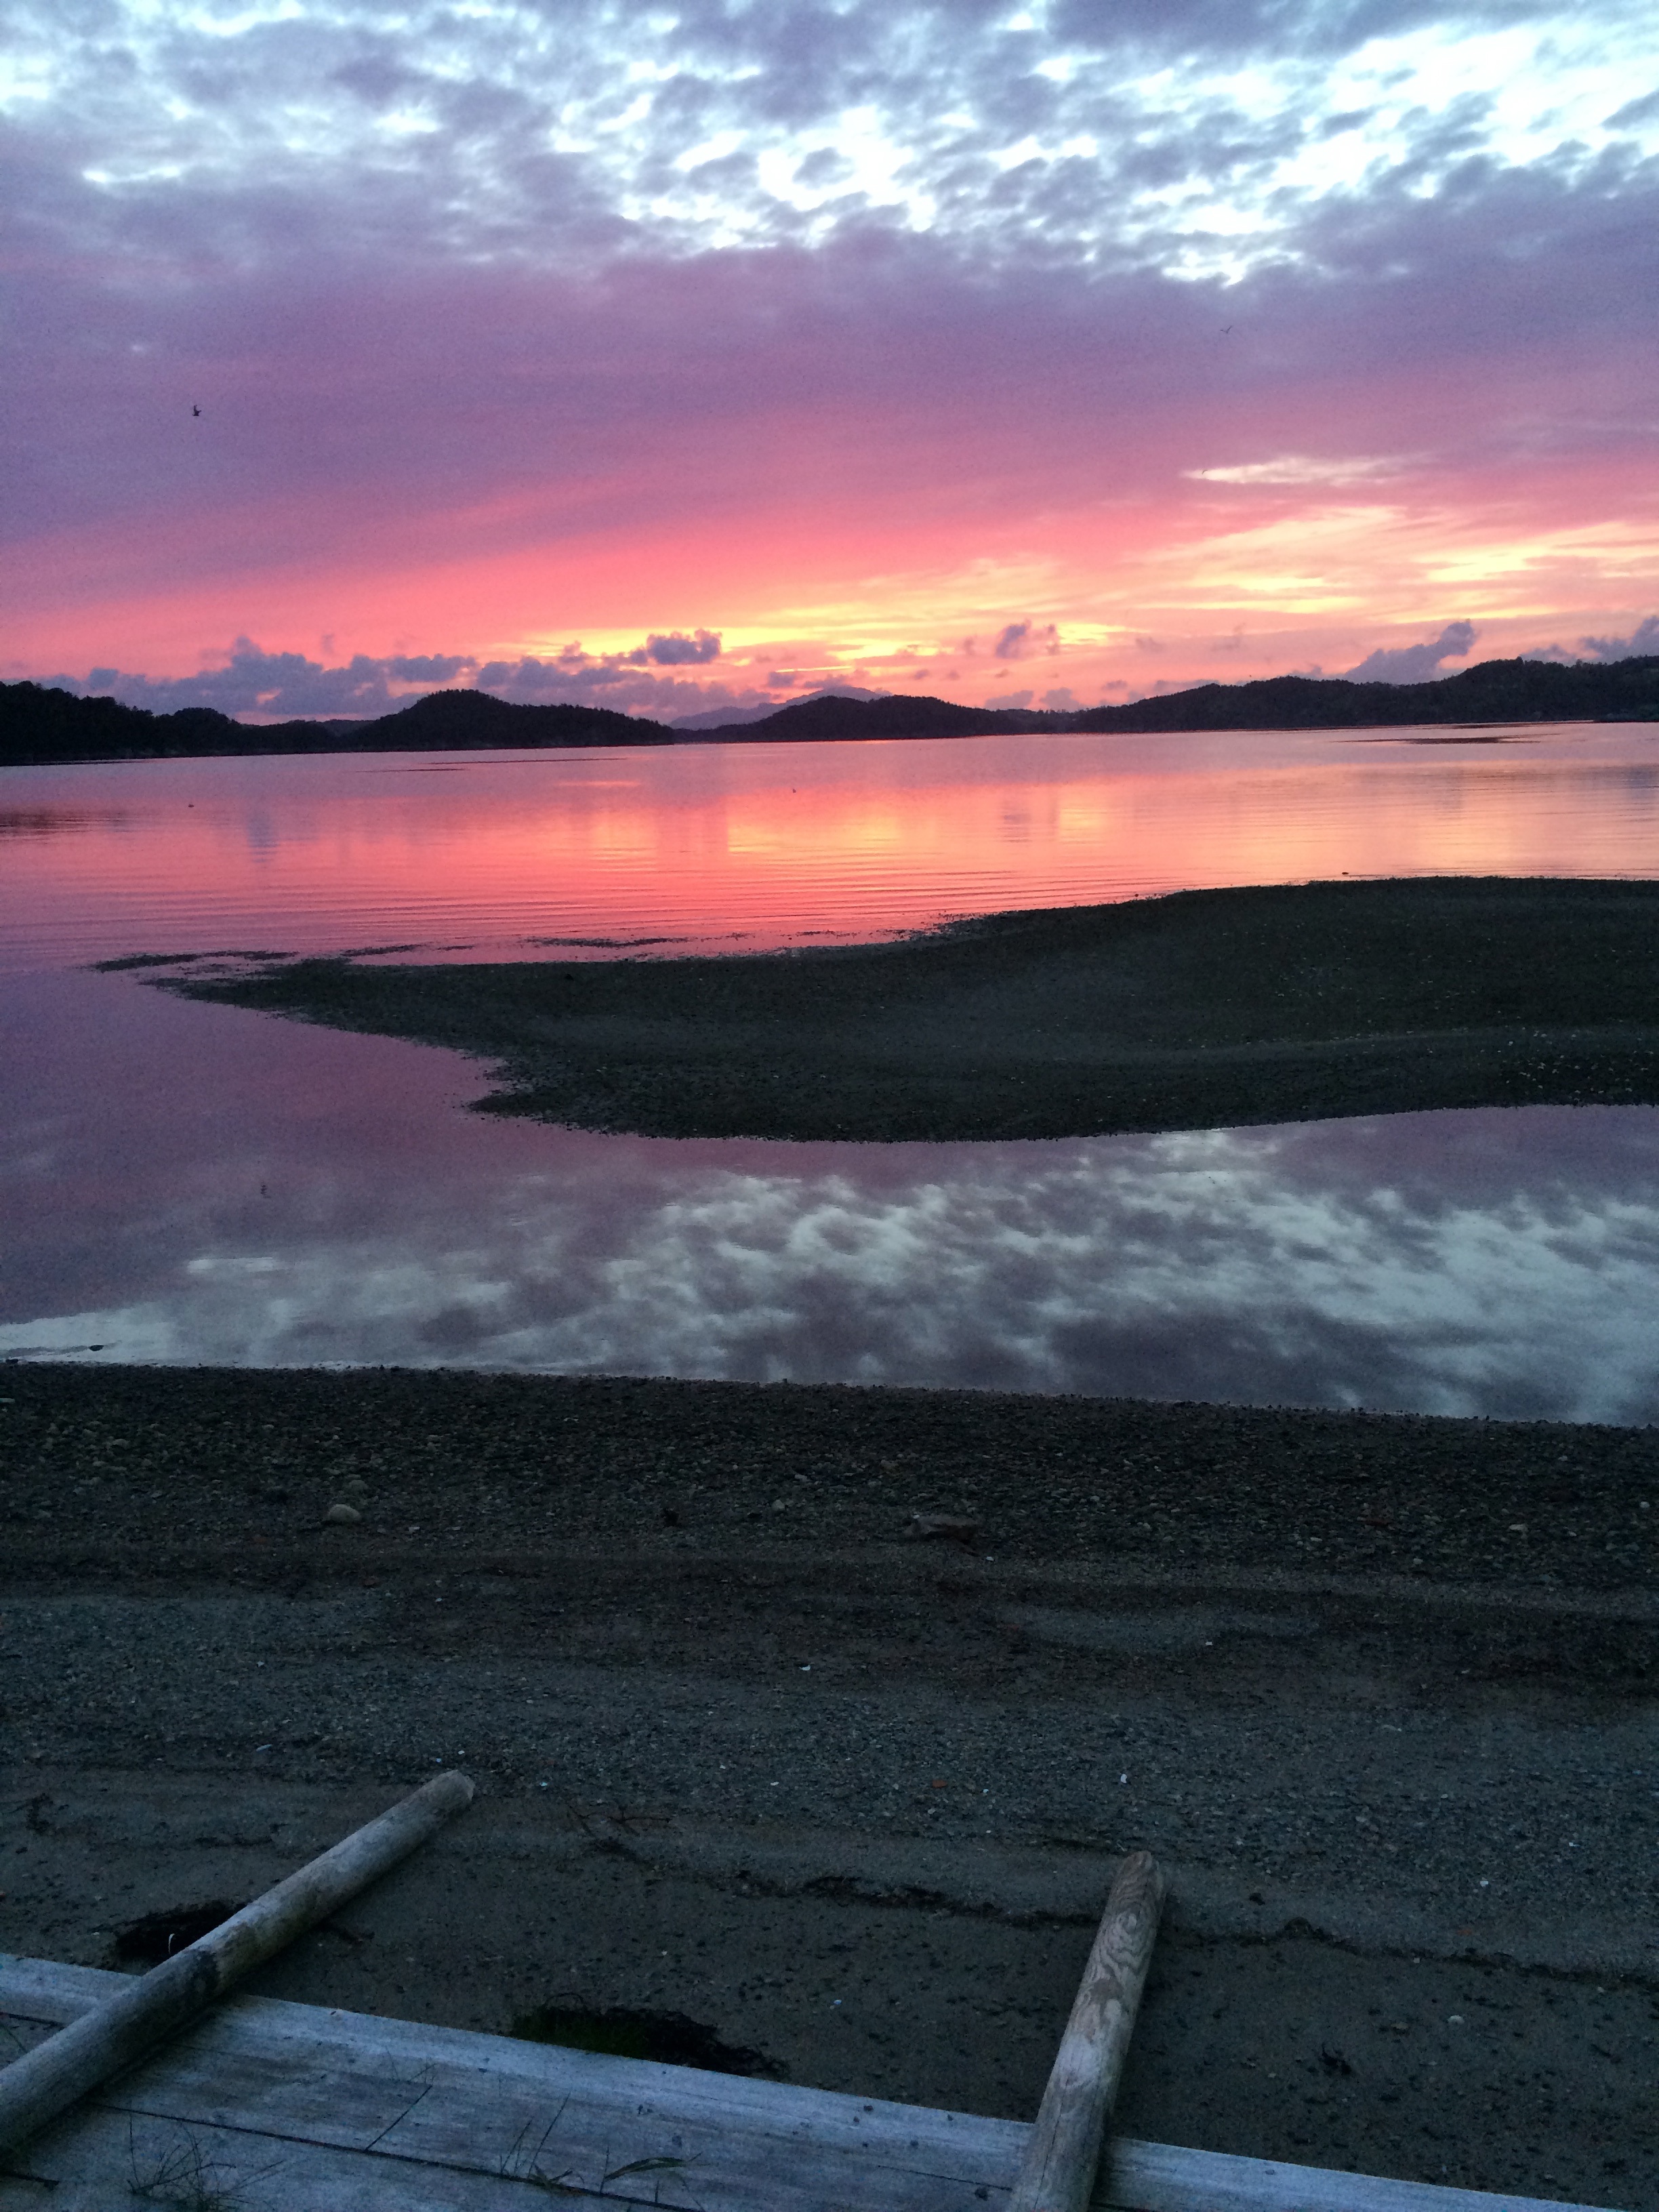
beach, sea, coast, ocean, horizon, cloud, sky, sunrise, sunset, morning, shore, wave, dawn, dusk, evening, reflection, bay, afterglow, wind wave